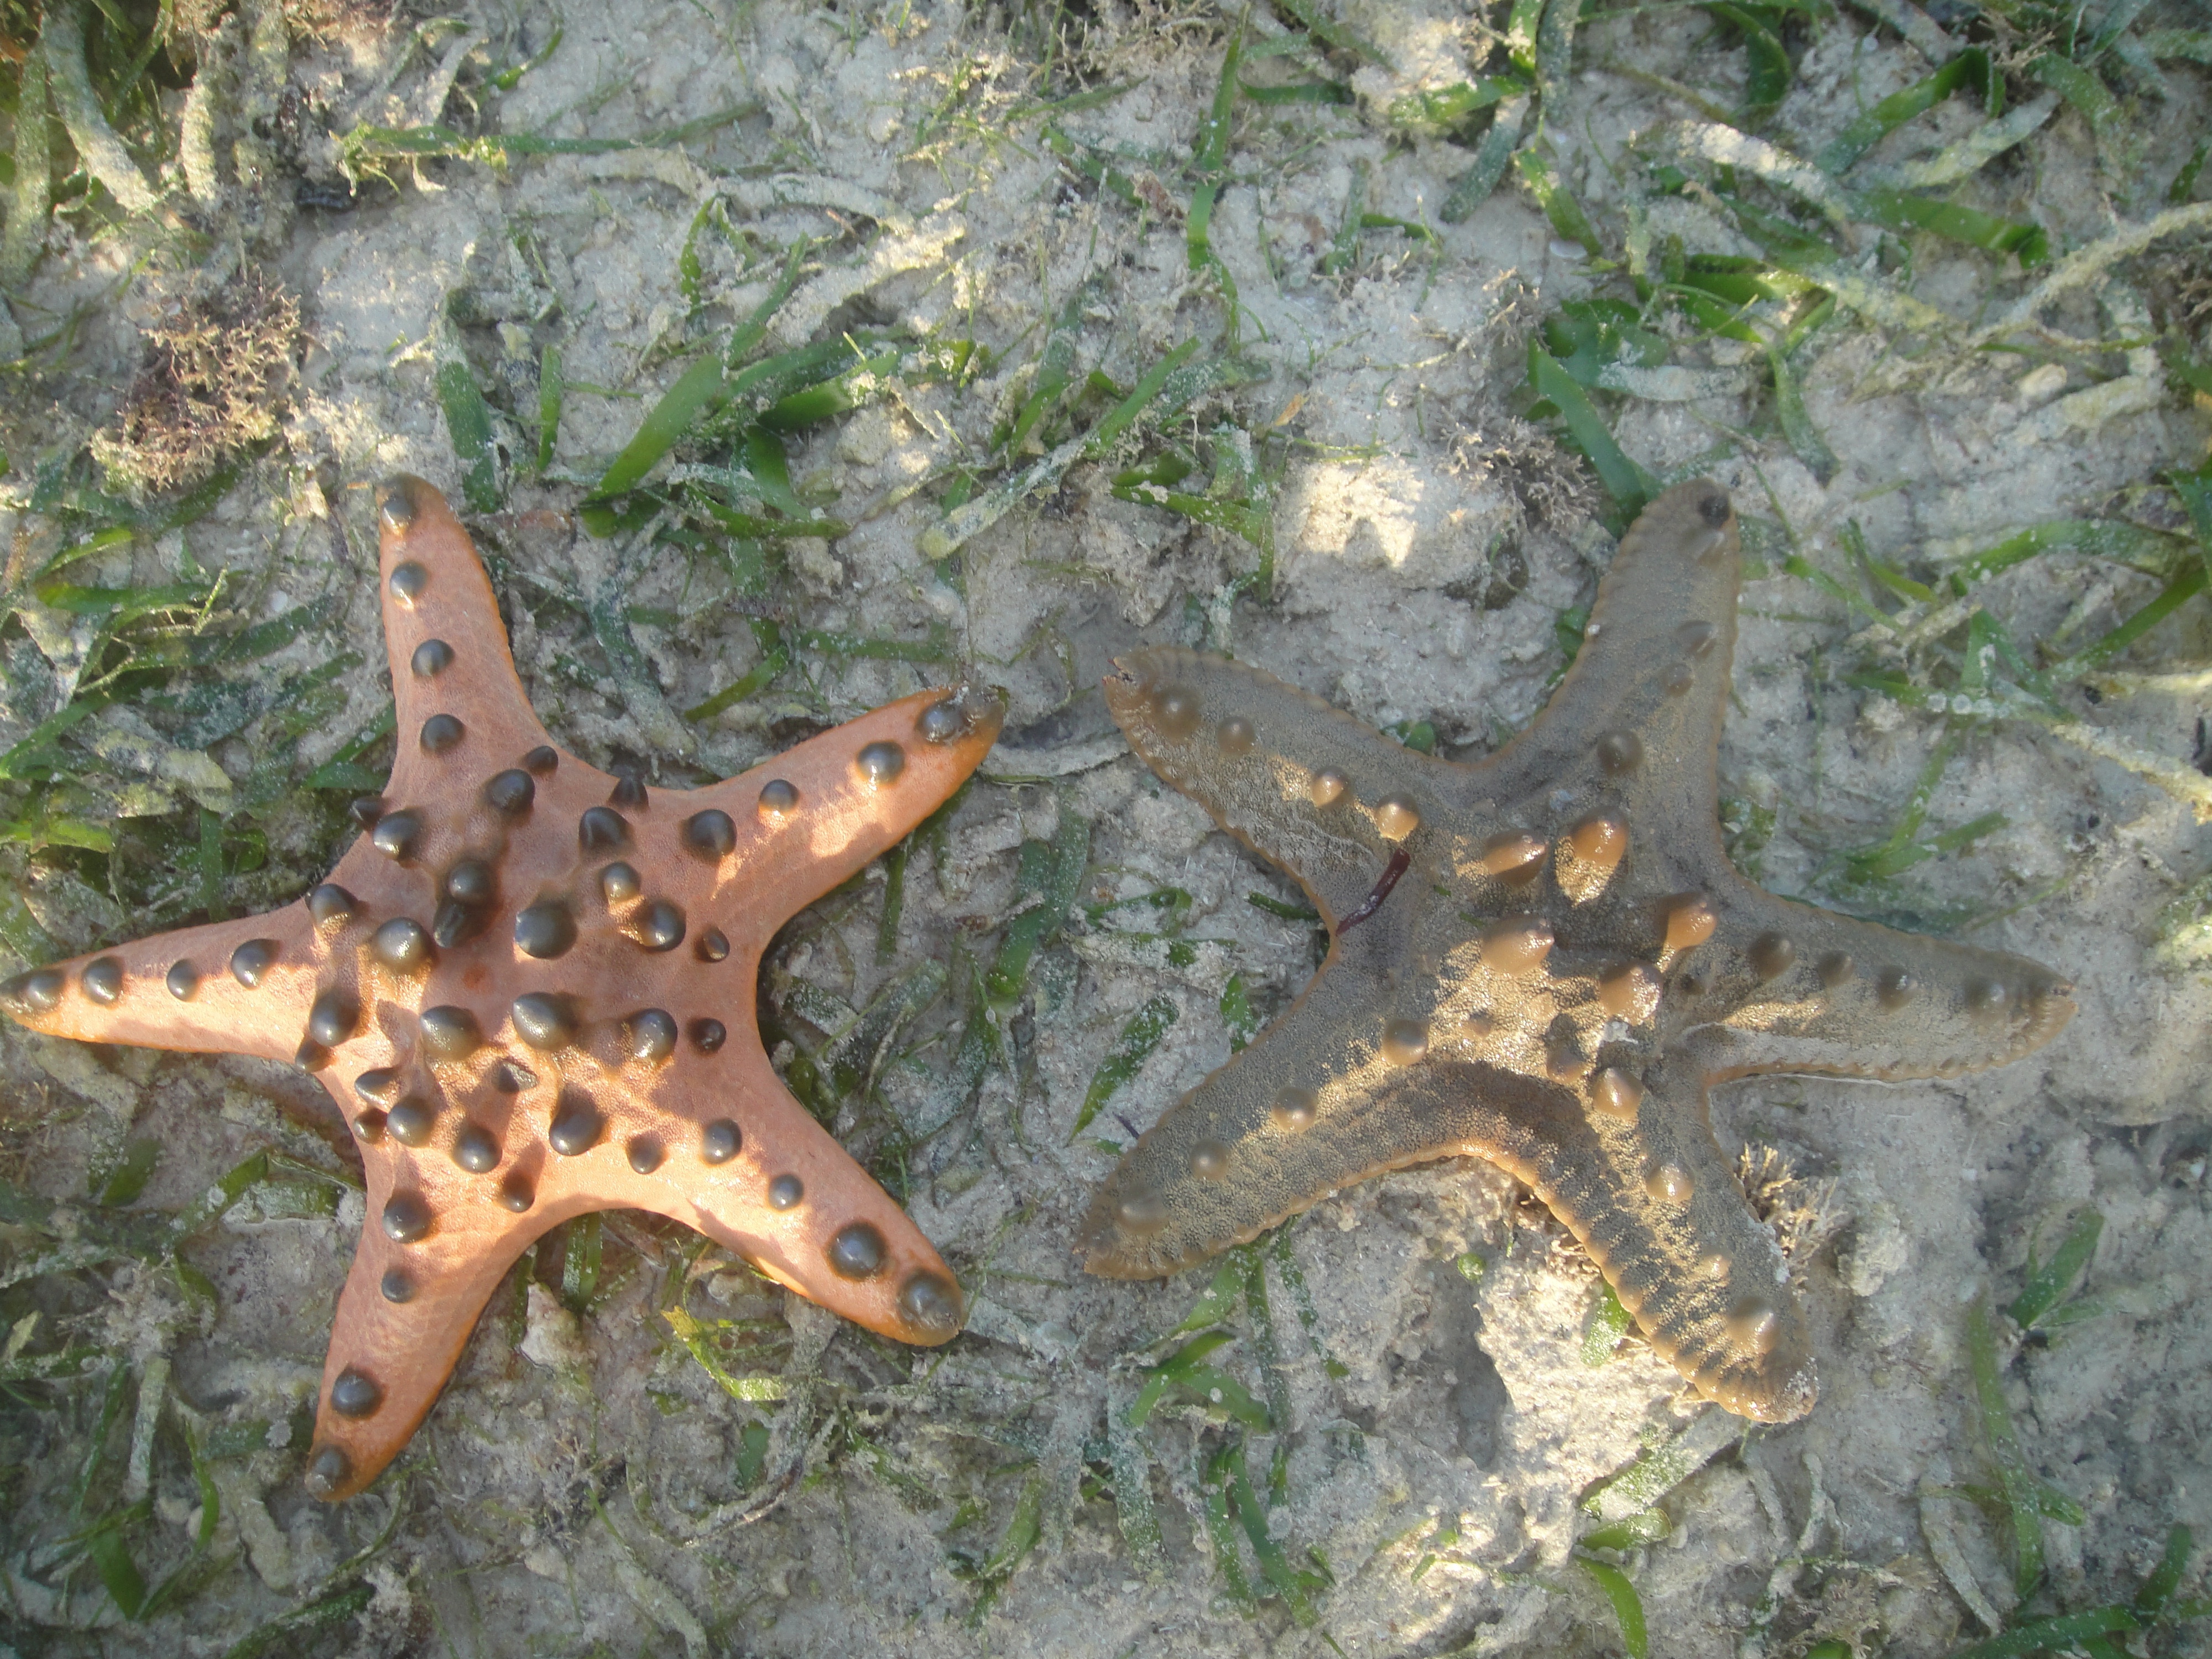
beach, sea, wildlife, tropical, biology, seashore, fauna, starfish, invertebrate, exotic, echinoderm, marine biology, marine invertebrates